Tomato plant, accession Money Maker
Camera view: vertical (180 deg); turntable rotation: 210 degrees
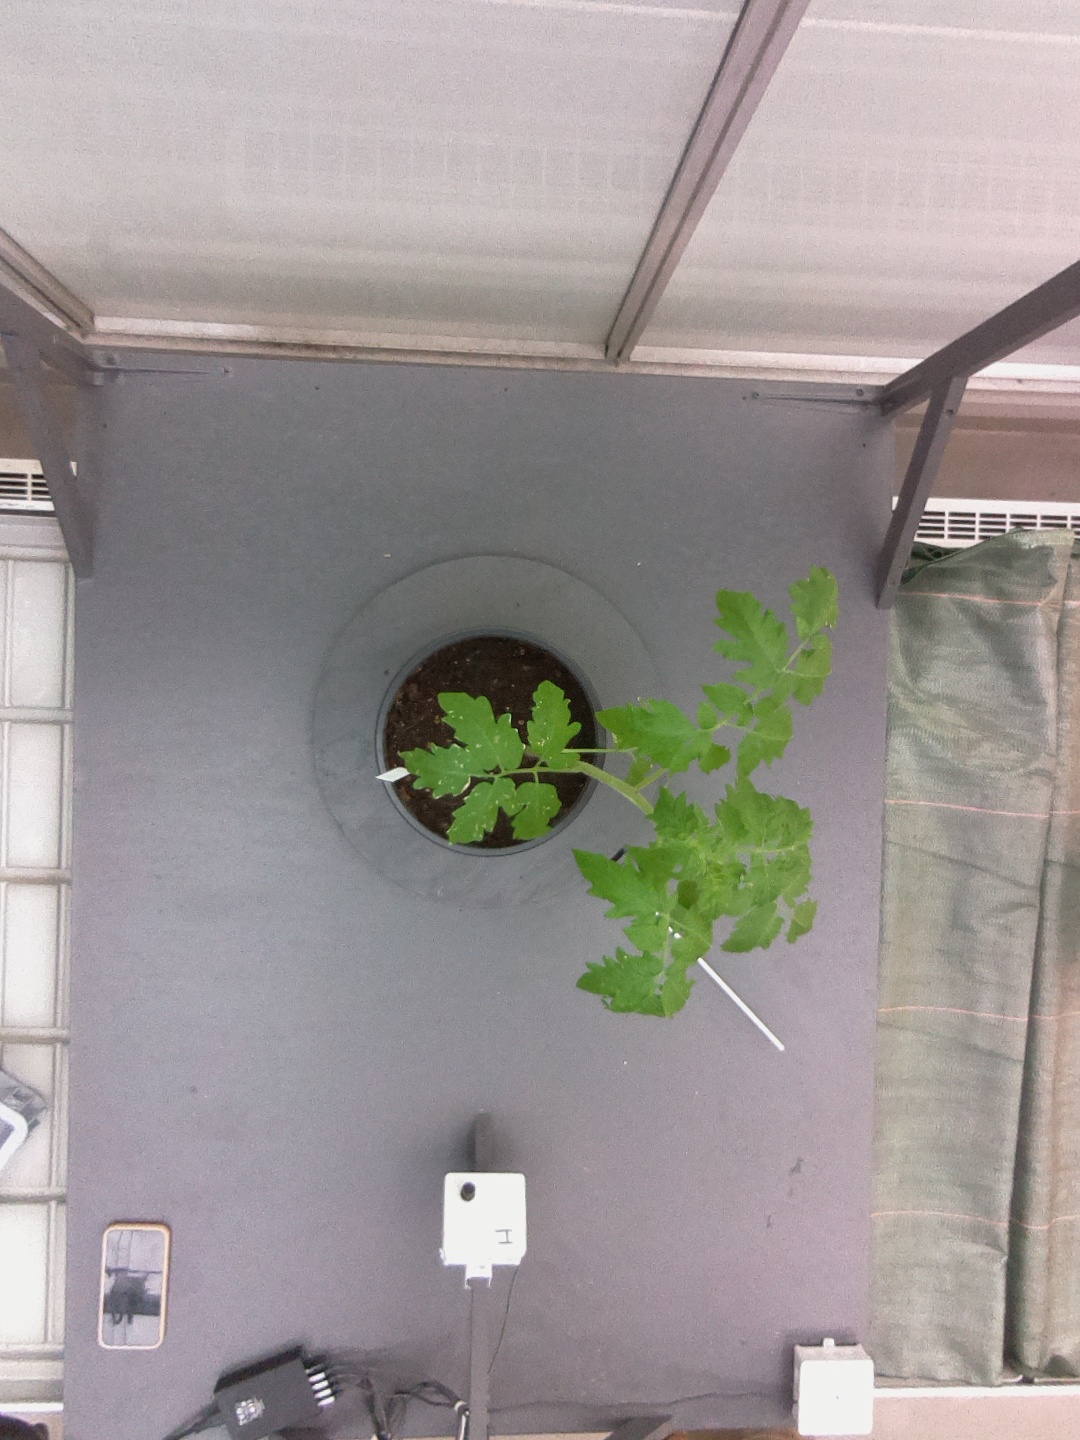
BBCH growth stage 13: 6 of true leaves visible